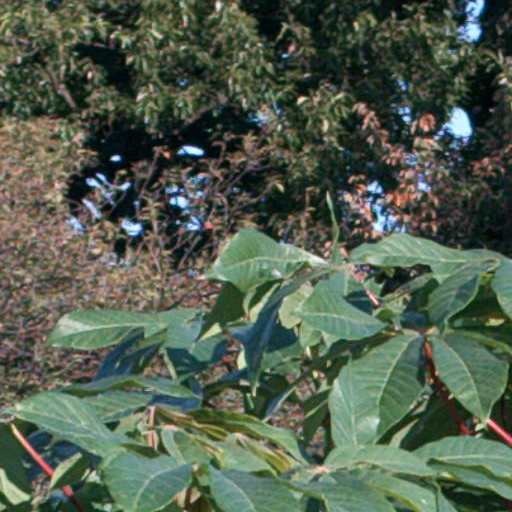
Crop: cassava